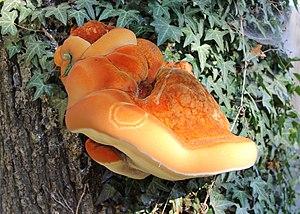
Les Agaricomycetes sont une classe de champignons basidiomycètes. Le groupe est monophylétique et il est fondé essentiellement sur des critères de biologie moléculaire. Ils comprennent depuis 2008 une vingtaine d'ordres, une centaine de familles, soit quelque 1 100 genres et 21 000 espèces.